Fauna of the United States

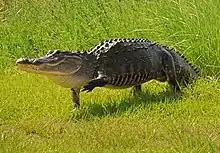
The American alligator is endemic to eight states in the Southeast, and is the official state reptile of Florida, Louisiana and Mississippi.

The American alligator lives in much of the South - including every coastal state from North Carolina to Texas, along with the inland states of Arkansas and Tennessee- while the less widespread American crocodile is only found in southern Florida. The Alligator snapping turtle and more than forty other species of turtle are found in the southern U.S. including the eastern box turtle, red-eared slider, and the softshell turtle. Snakes in the region include the eastern copperhead, eastern diamondback rattlesnake, timber rattlesnake, pigmy rattlesnake, cottonmouth, and eastern coral snake, all of which are venomous. Some of the other reptiles and amphibians thriving in the South include the Carolina anole, razor-backed musk turtle, broad-headed skink, American bullfrog, southern toad, spring peeper and the coal skink.